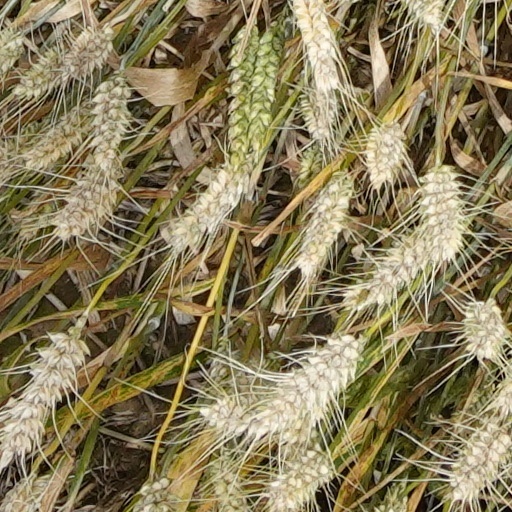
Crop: wheat